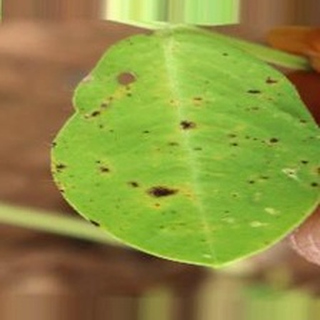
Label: groundnut_late_leaf_spot